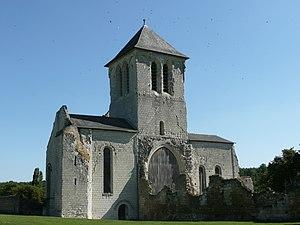
Cisay - Prieuré This building is classé au titre des Monuments Historiques. It is indexed in the Base Mérimée, a database of architectural heritage maintained by the French Ministry of Culture,
L'abbaye d'Asnières est une abbaye située à Cizay-la-Madeleine, en France.
Cet article recense les monuments historiques du sud de Maine-et-Loire, en France.
Cizay-la-Madeleine est une commune française située dans le département de Maine-et-Loire, en région Pays de la Loire.